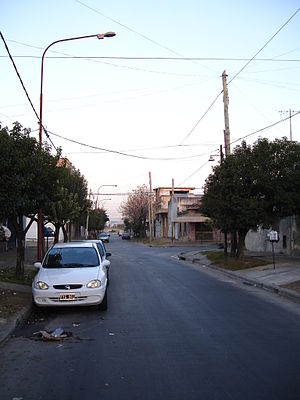
Ciudadela (Buenos Aires)
Gade i Ciudadela
Ciudadela er en by og en jernbanestation i Greater Buenos Aires, Buenos Aires Provinsen, Argentina. Den ligger i Tres de Febrero Partido, umiddelbart direkte vest for kvarteret Liniers i Buenos Aires-by. Den er adskilt fra byen General Paz.